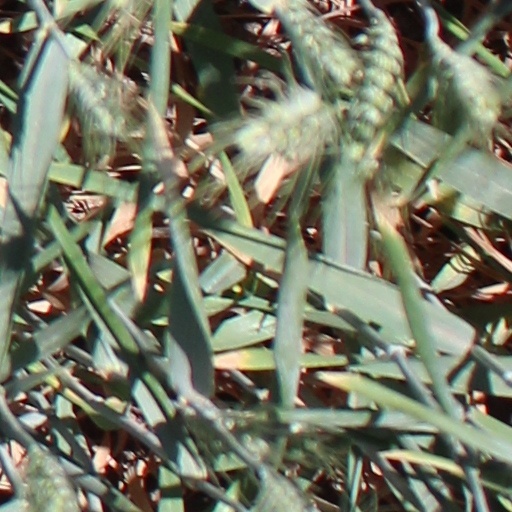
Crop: wheat